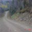
Label: road